Gordon Brown (Australian politician)

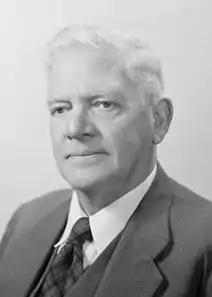
Brown in 1956

Gordon Brown (11 February 1885 – 12 January 1967) was an Australian politician who served as a Senator for Queensland from 1932 to 1965, representing the Australian Labor Party (ALP). He was President of the Senate from 1943 to 1951.